British logistics in the Western Allied invasion of Germany

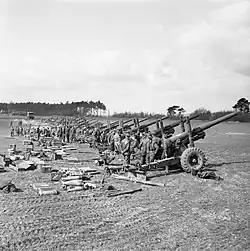
5.5-inch guns fire in support of the Rhine crossing on 21 March 1945.

The accumulation of stocks for Operation Plunder began on 8 March. During the month, 432 trains delivered to 37 railheads in the British Second Army area. The British rail line of communications now ran from Antwerp to Nijmegen via Roosendaal and Tilburg, where the railway bridge that had opened on 22 December was duplicated by 3 January 1945. By the time the amphibious phase of Operation Plunder commenced at 09:00 on 23 March, of ammunition, of POL, of supplies, of engineer stores and of other stores had been dumped at No. 10 Army Roadhead. Second Army's VIII, XII and XXX Corps drew their supplies from No. 10 Army Roadhead, and the attached II Canadian Corps continued to draw its supplies from the First Canadian Army's No. 13 Army Roadhead at Nijmegen.